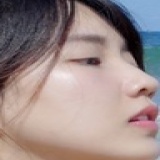
diễn viên Kiều Trinh Xíu